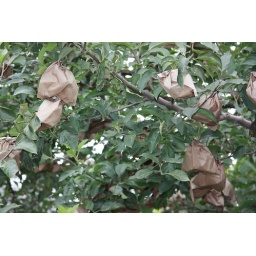
Ripening fruit covered by paper bags